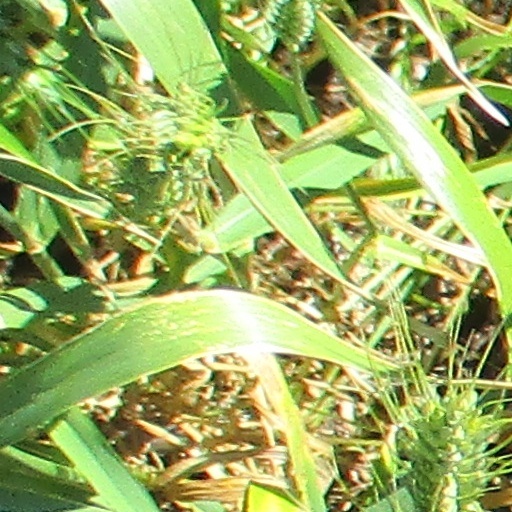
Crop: wheat